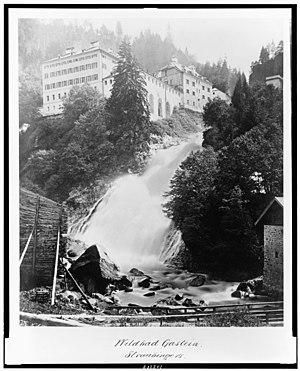
La convention de Gastein est signée le 14 août 1865 par l'Autriche et la Prusse à Bad Gastein, en Autriche. Elle vise à résoudre l'affaire des duchés de Schleswig, de Holstein et de Lauenbourg, cédés conjointement aux deux pays par le Danemark après la guerre des Duchés. Le traité a été ratifié par les deux parties cinq jours plus tard.